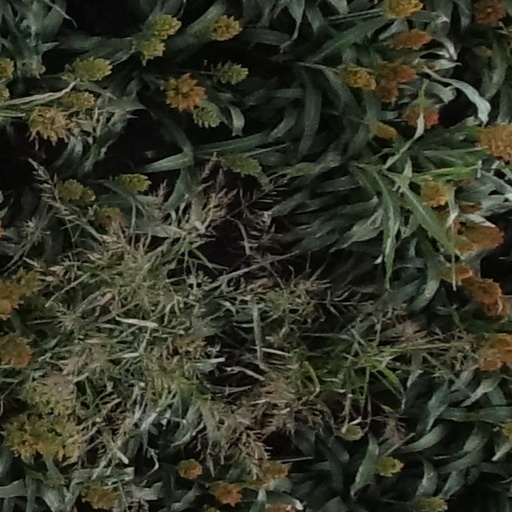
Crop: sorghum